Menander

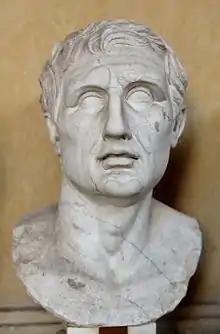
Bust of Menander. Marble, Roman copy of the Imperial era after a Greek original (c. 343–291 BC).

Menander (c. 342/341 – c. 290 BC) was a Greek scriptwriter and the best-known representative of Athenian New Comedy. He wrote 108 comedies and took the prize at the Lenaia festival eight times. His record at the City Dionysia is unknown.